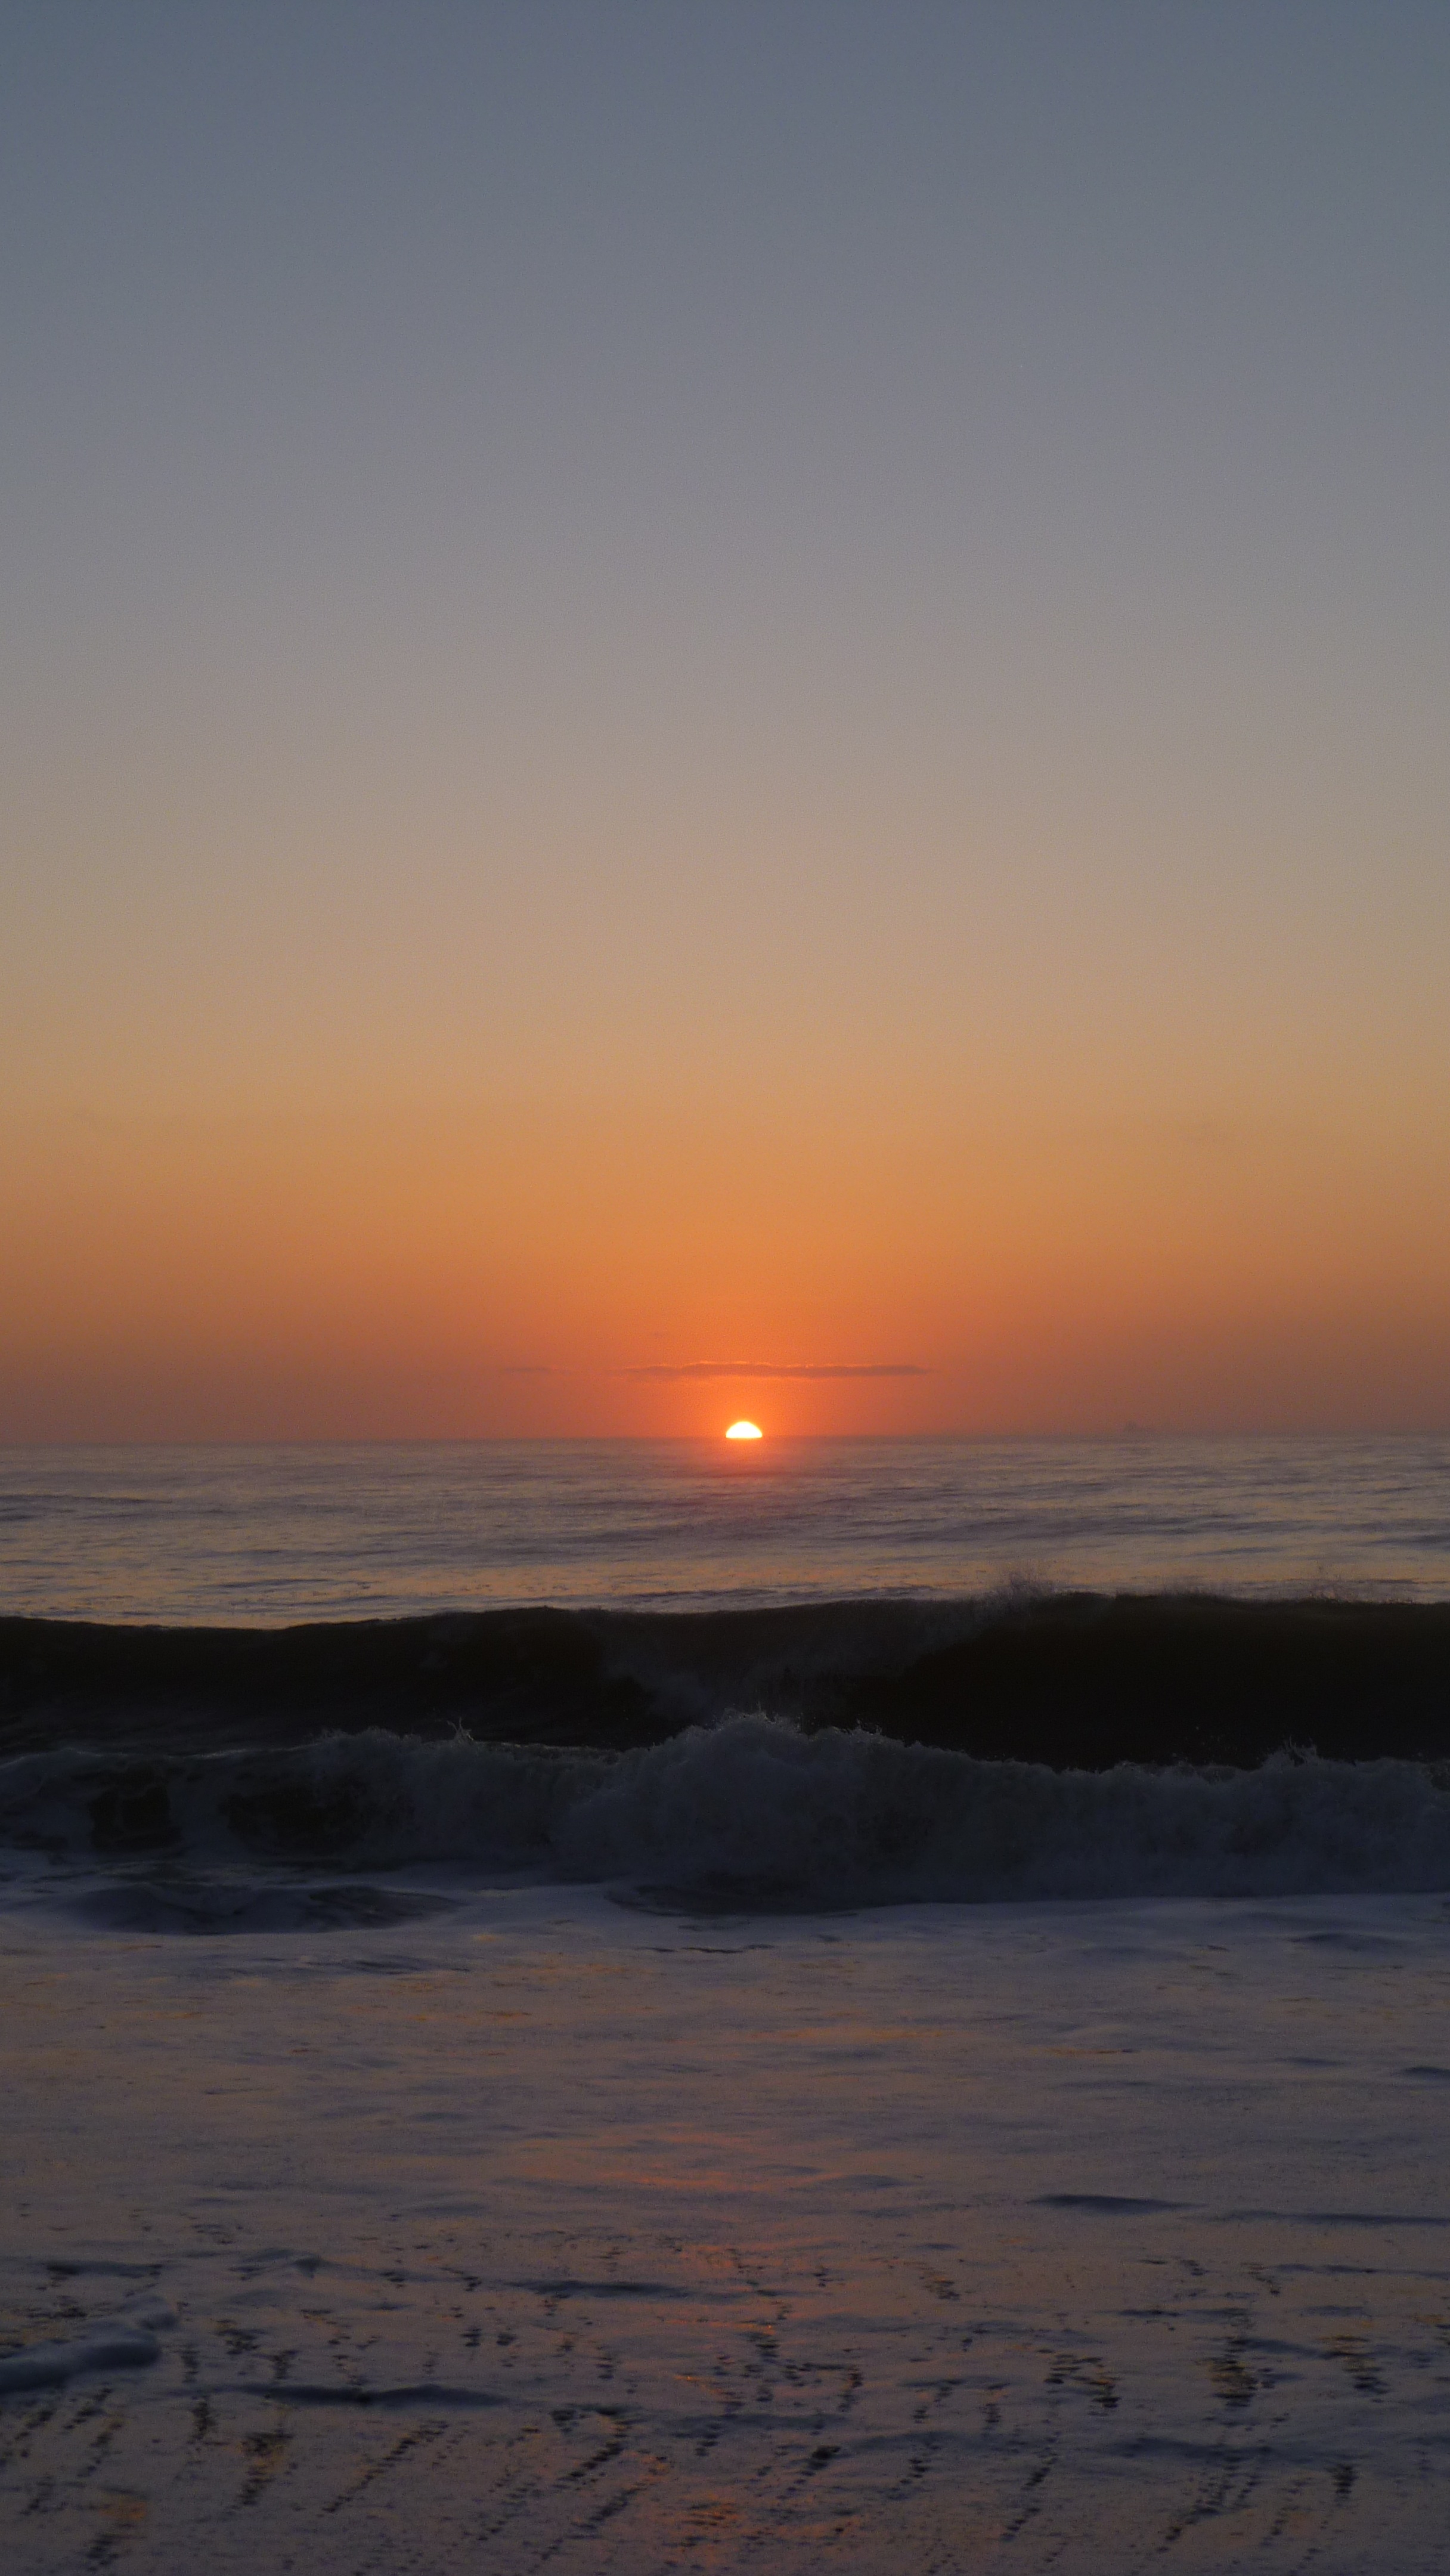
beach, sea, coast, sand, ocean, horizon, cloud, sunshine, sun, sunrise, sunset, sunlight, morning, shore, wave, view, dawn, atmosphere, coastal, coastline, seaside, dusk, idyllic, tranquility, evening, twilight, reflection, heaven, paradise, tranquil, scenic, peaceful, seascape, peace, calm, serene, tropic, serenity, caribbean, exotic, sundown, backdrop, afterglow, wind wave, red sky at morning